Joseph W. Estabrook

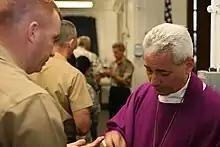
Most Reverend Joseph W. Estabrook, Auxiliary Bishop of the Archdiocese for the Military Services, offers communion during Roman Catholic mass at Camp H. M. Smith, Feb. 15, 2008

On May 7, 2004, Estabrook was appointed Auxiliary Bishop of the Armed Forces and Titular Bishop of "Flenucleta" by Pope John Paul II. He received his episcopal consecration on the following July 3 from Archbishop Edwin O'Brien, with Bishops Howard Hubbard and William Weigand serving as co-consecrators, at the Basilica of the National Shrine of the Immaculate Conception.